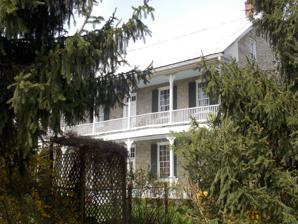
Building: Dorsey-Palmer House
Country: United States of America
Year built: 1800
Historic house in Maryland, United States United States historic place Dorsey-Palmer House U.S. National Register of Historic Places Show map of Maryland Show map of the United States Nearest city Hagerstown, Maryland Coordinates 39°40′41″N 77°41′2″W / 39.67806°N 77.68389°W / 39.67806; -77.68389 Area 2.5 acres (1.0 ha) Built c. 1800 ( 1800 ) Architectural style Georgian NRHP reference No. 78001479 Added to NRHP April 15, 1978 The Dorsey-Palmer House is a historic home located near Hagerstown , Washington County , Maryland , United States . It was built about 1800, and is a two-story, five- bay fieldstone dwelling with a two-story, four-bay rear wing. The house features a double porch extending across the front elevation and large transoms over entrances on the front. The Dorsey-Palmer House was listed on the National Register of Historic Places in 1978. References